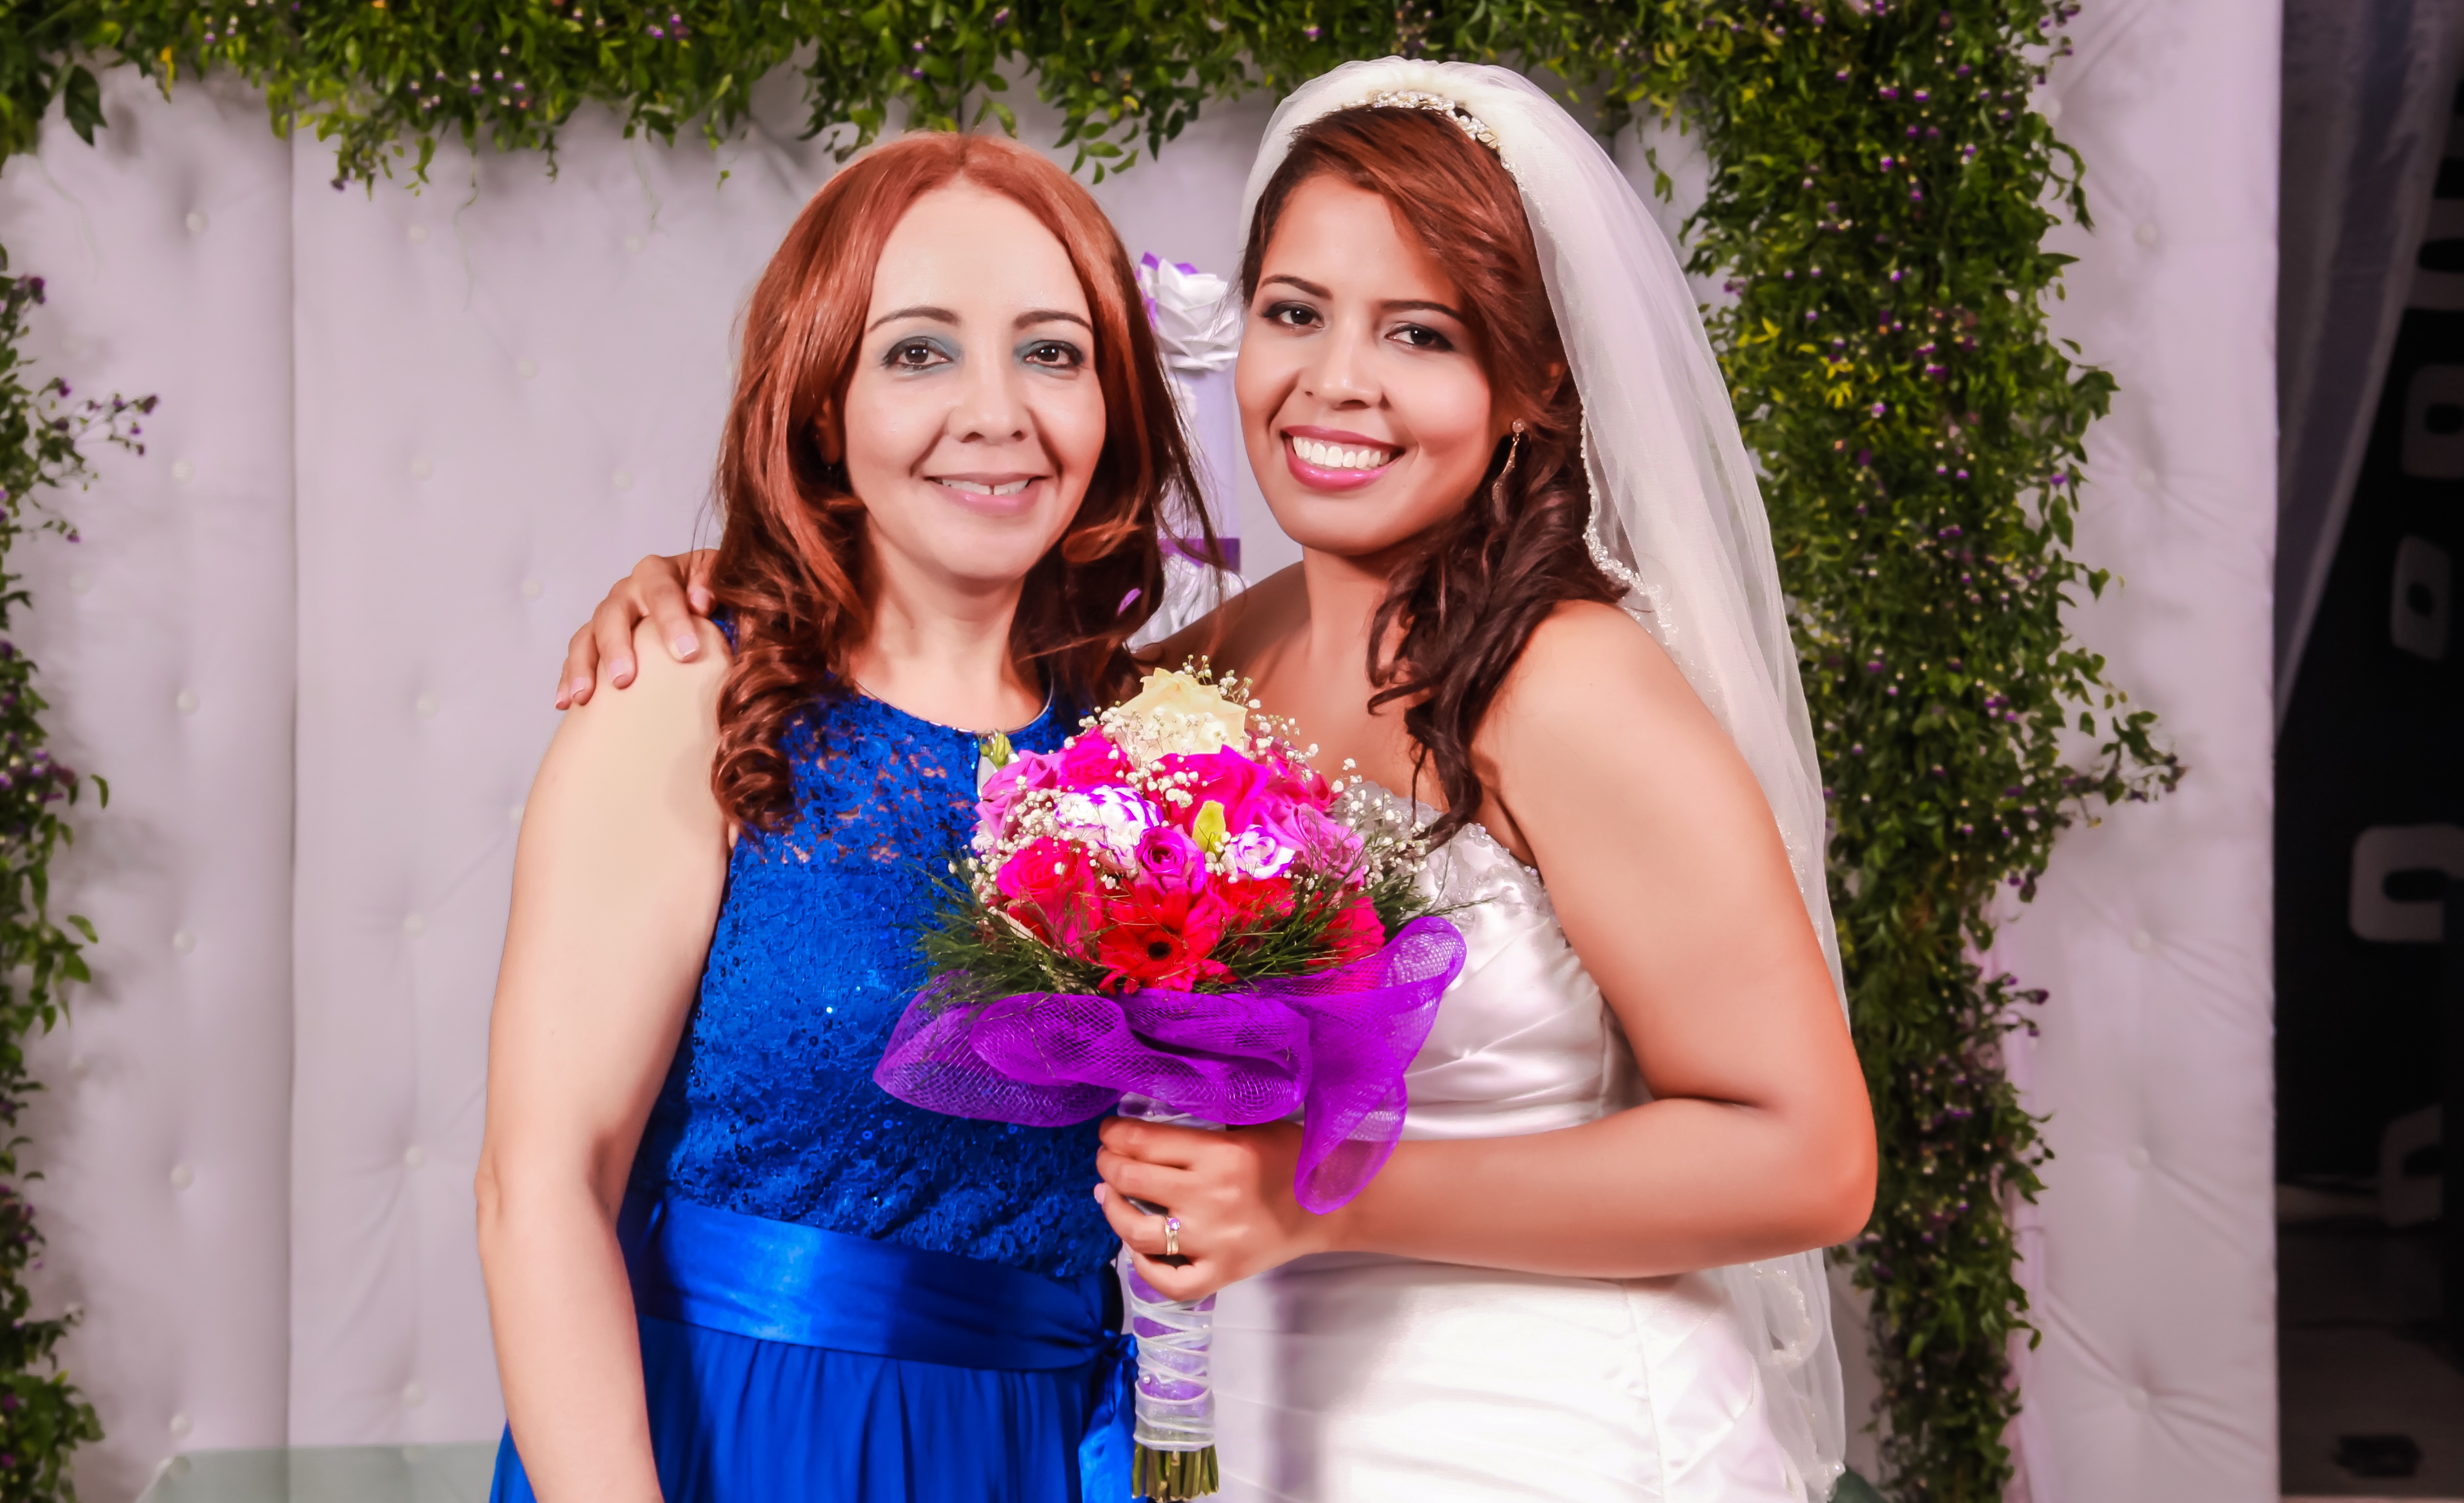
woman, photography, wedding, bride, marriage, ceremony, dress, photograph, mama, prom, quinceanera, godmother